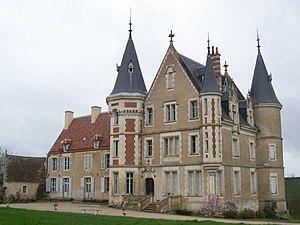
Le château de la Touratte (vue de face).
Cet article recense de manière non exhaustive les châteaux et demeures situés dans le département français du Cher. Il est fait état des inscriptions et classements au titre des monuments historiques.
Arcomps est une commune française située dans le département du Cher, en région Centre-Val de Loire.